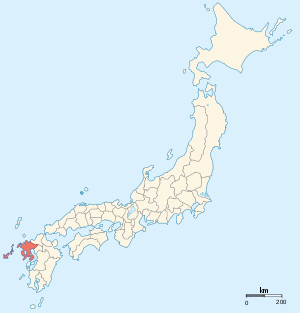
Hizen est une ancienne province du Japon. Les terres de la province sont aujourd'hui partagées entre les préfectures de Saga et de Nagasaki.